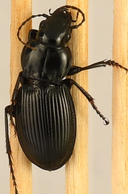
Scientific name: Cyclotrachelus torvus
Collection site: Northern Great Plains Research Laboratory NEON (NOGP), plot NOGP_003